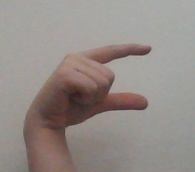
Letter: dal